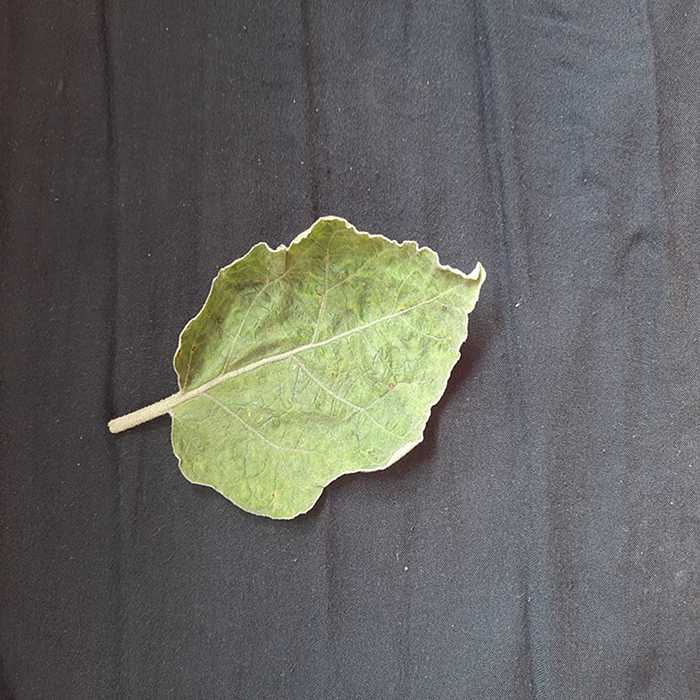
Plant: Eggplant
Label: Eggplant begomovirus